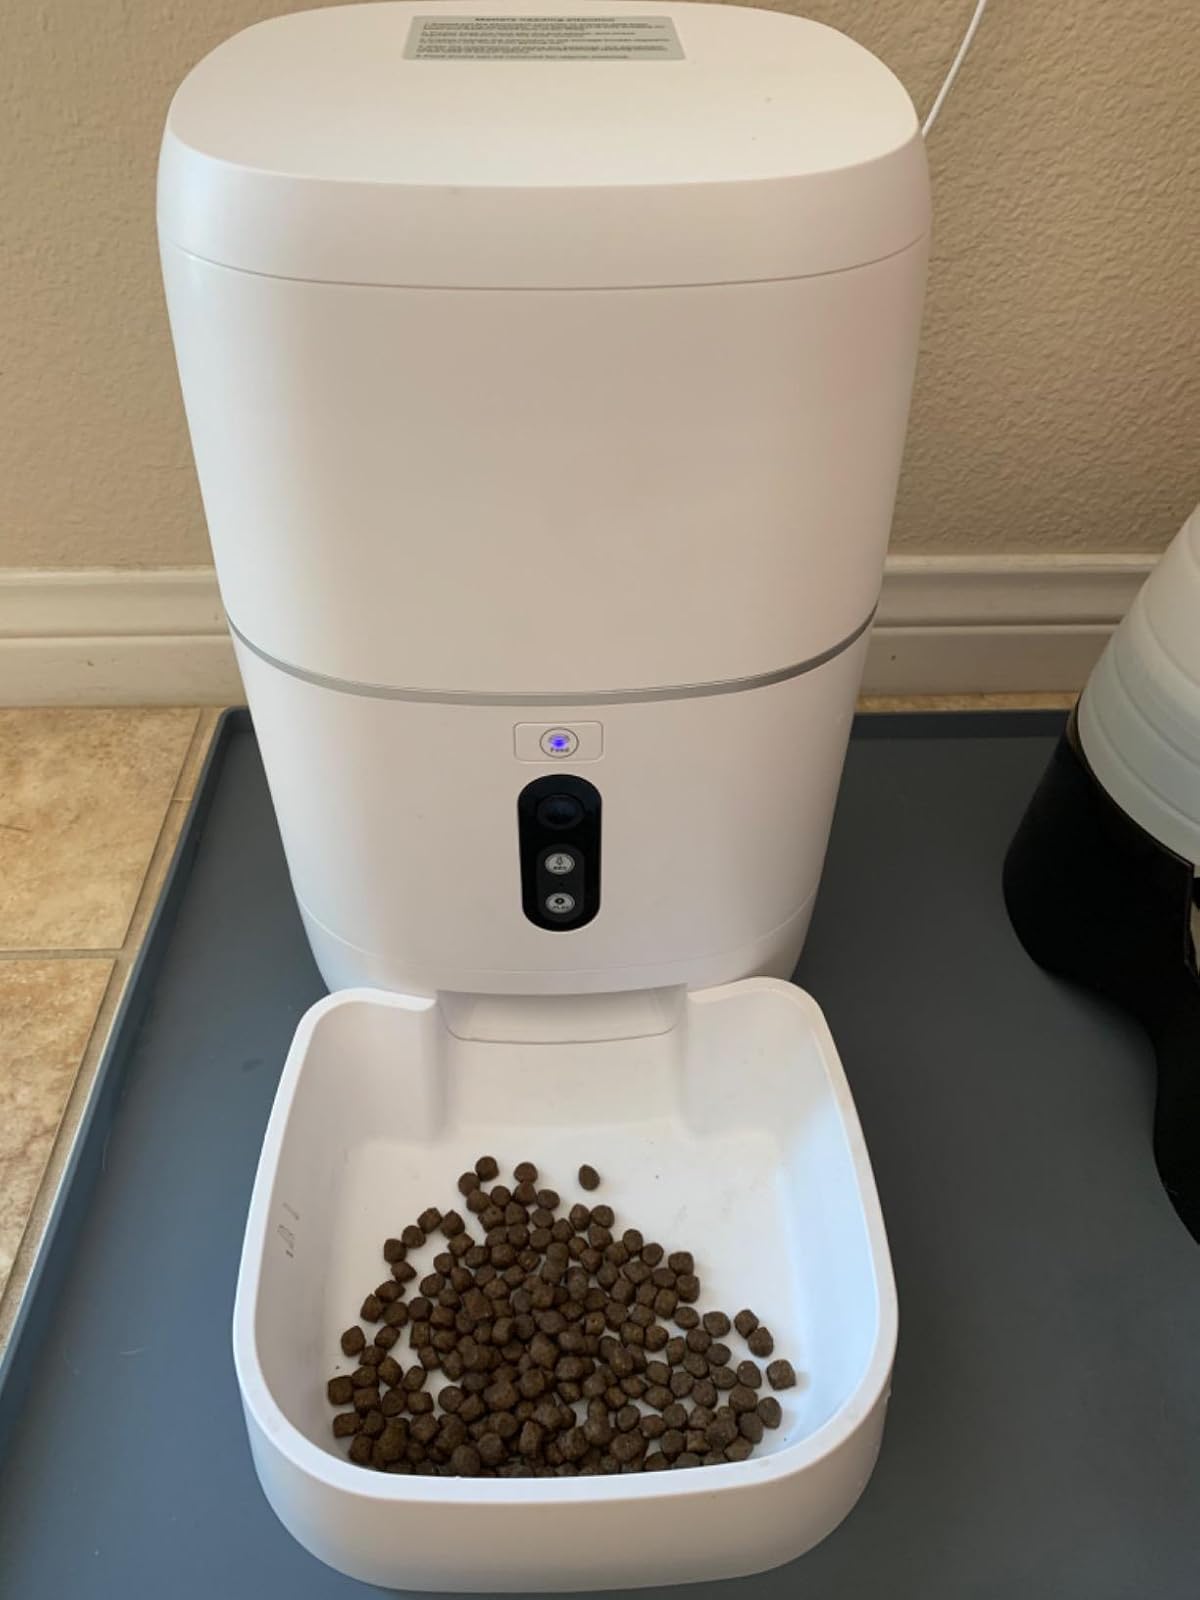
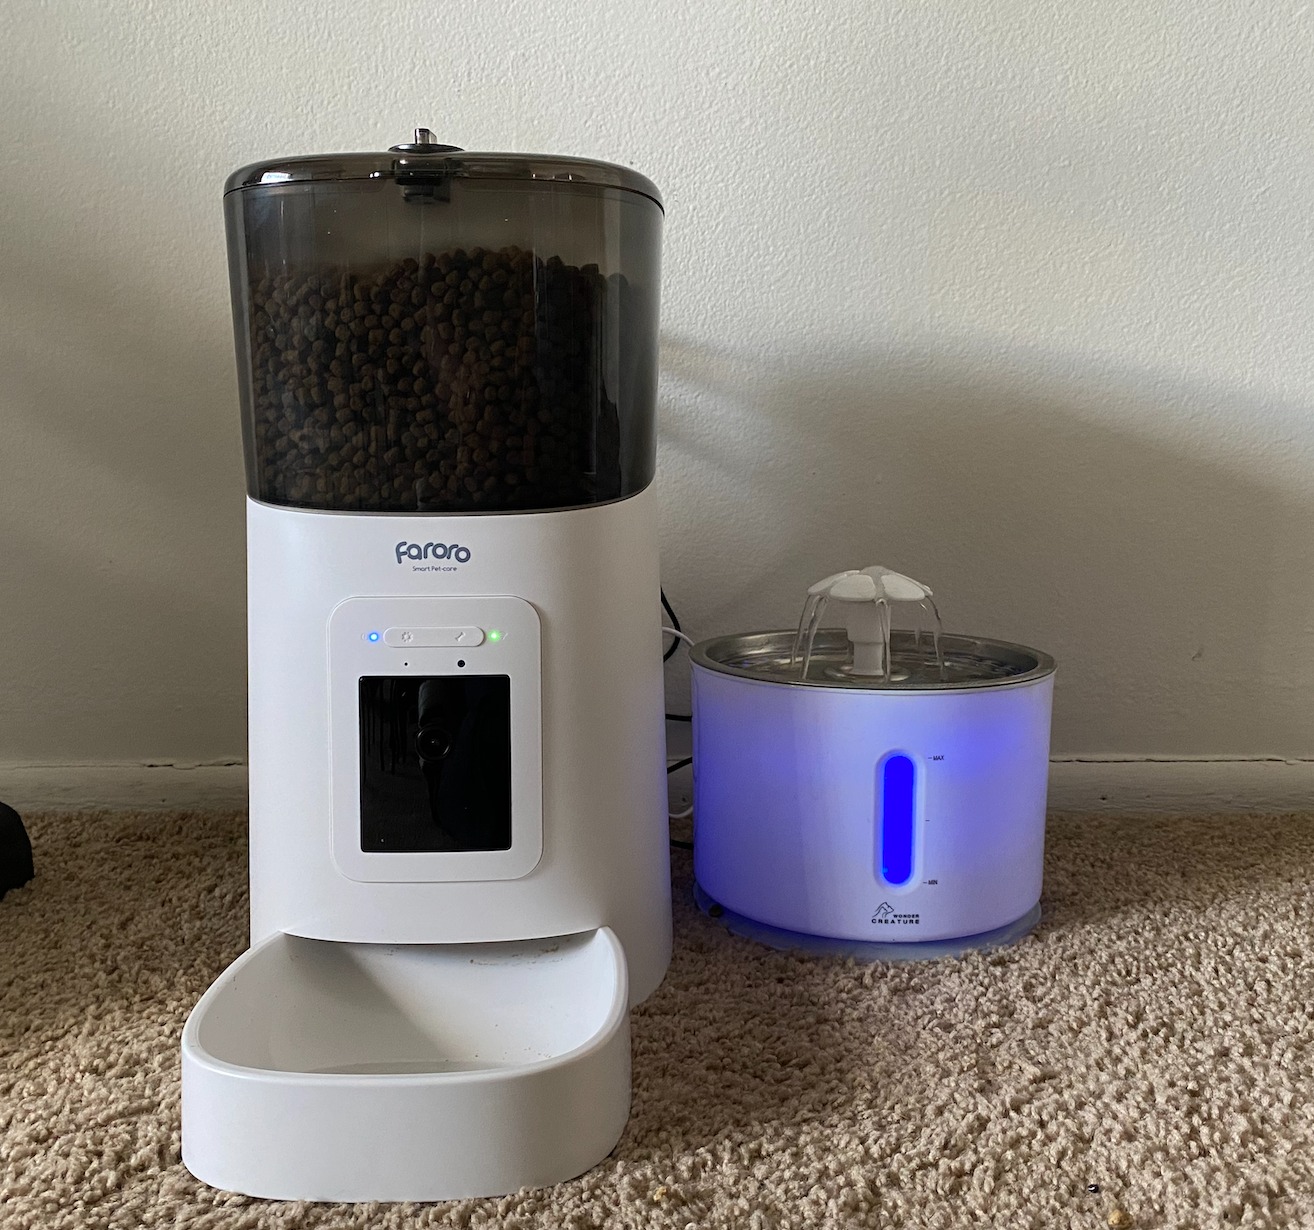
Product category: items_feeder
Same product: no